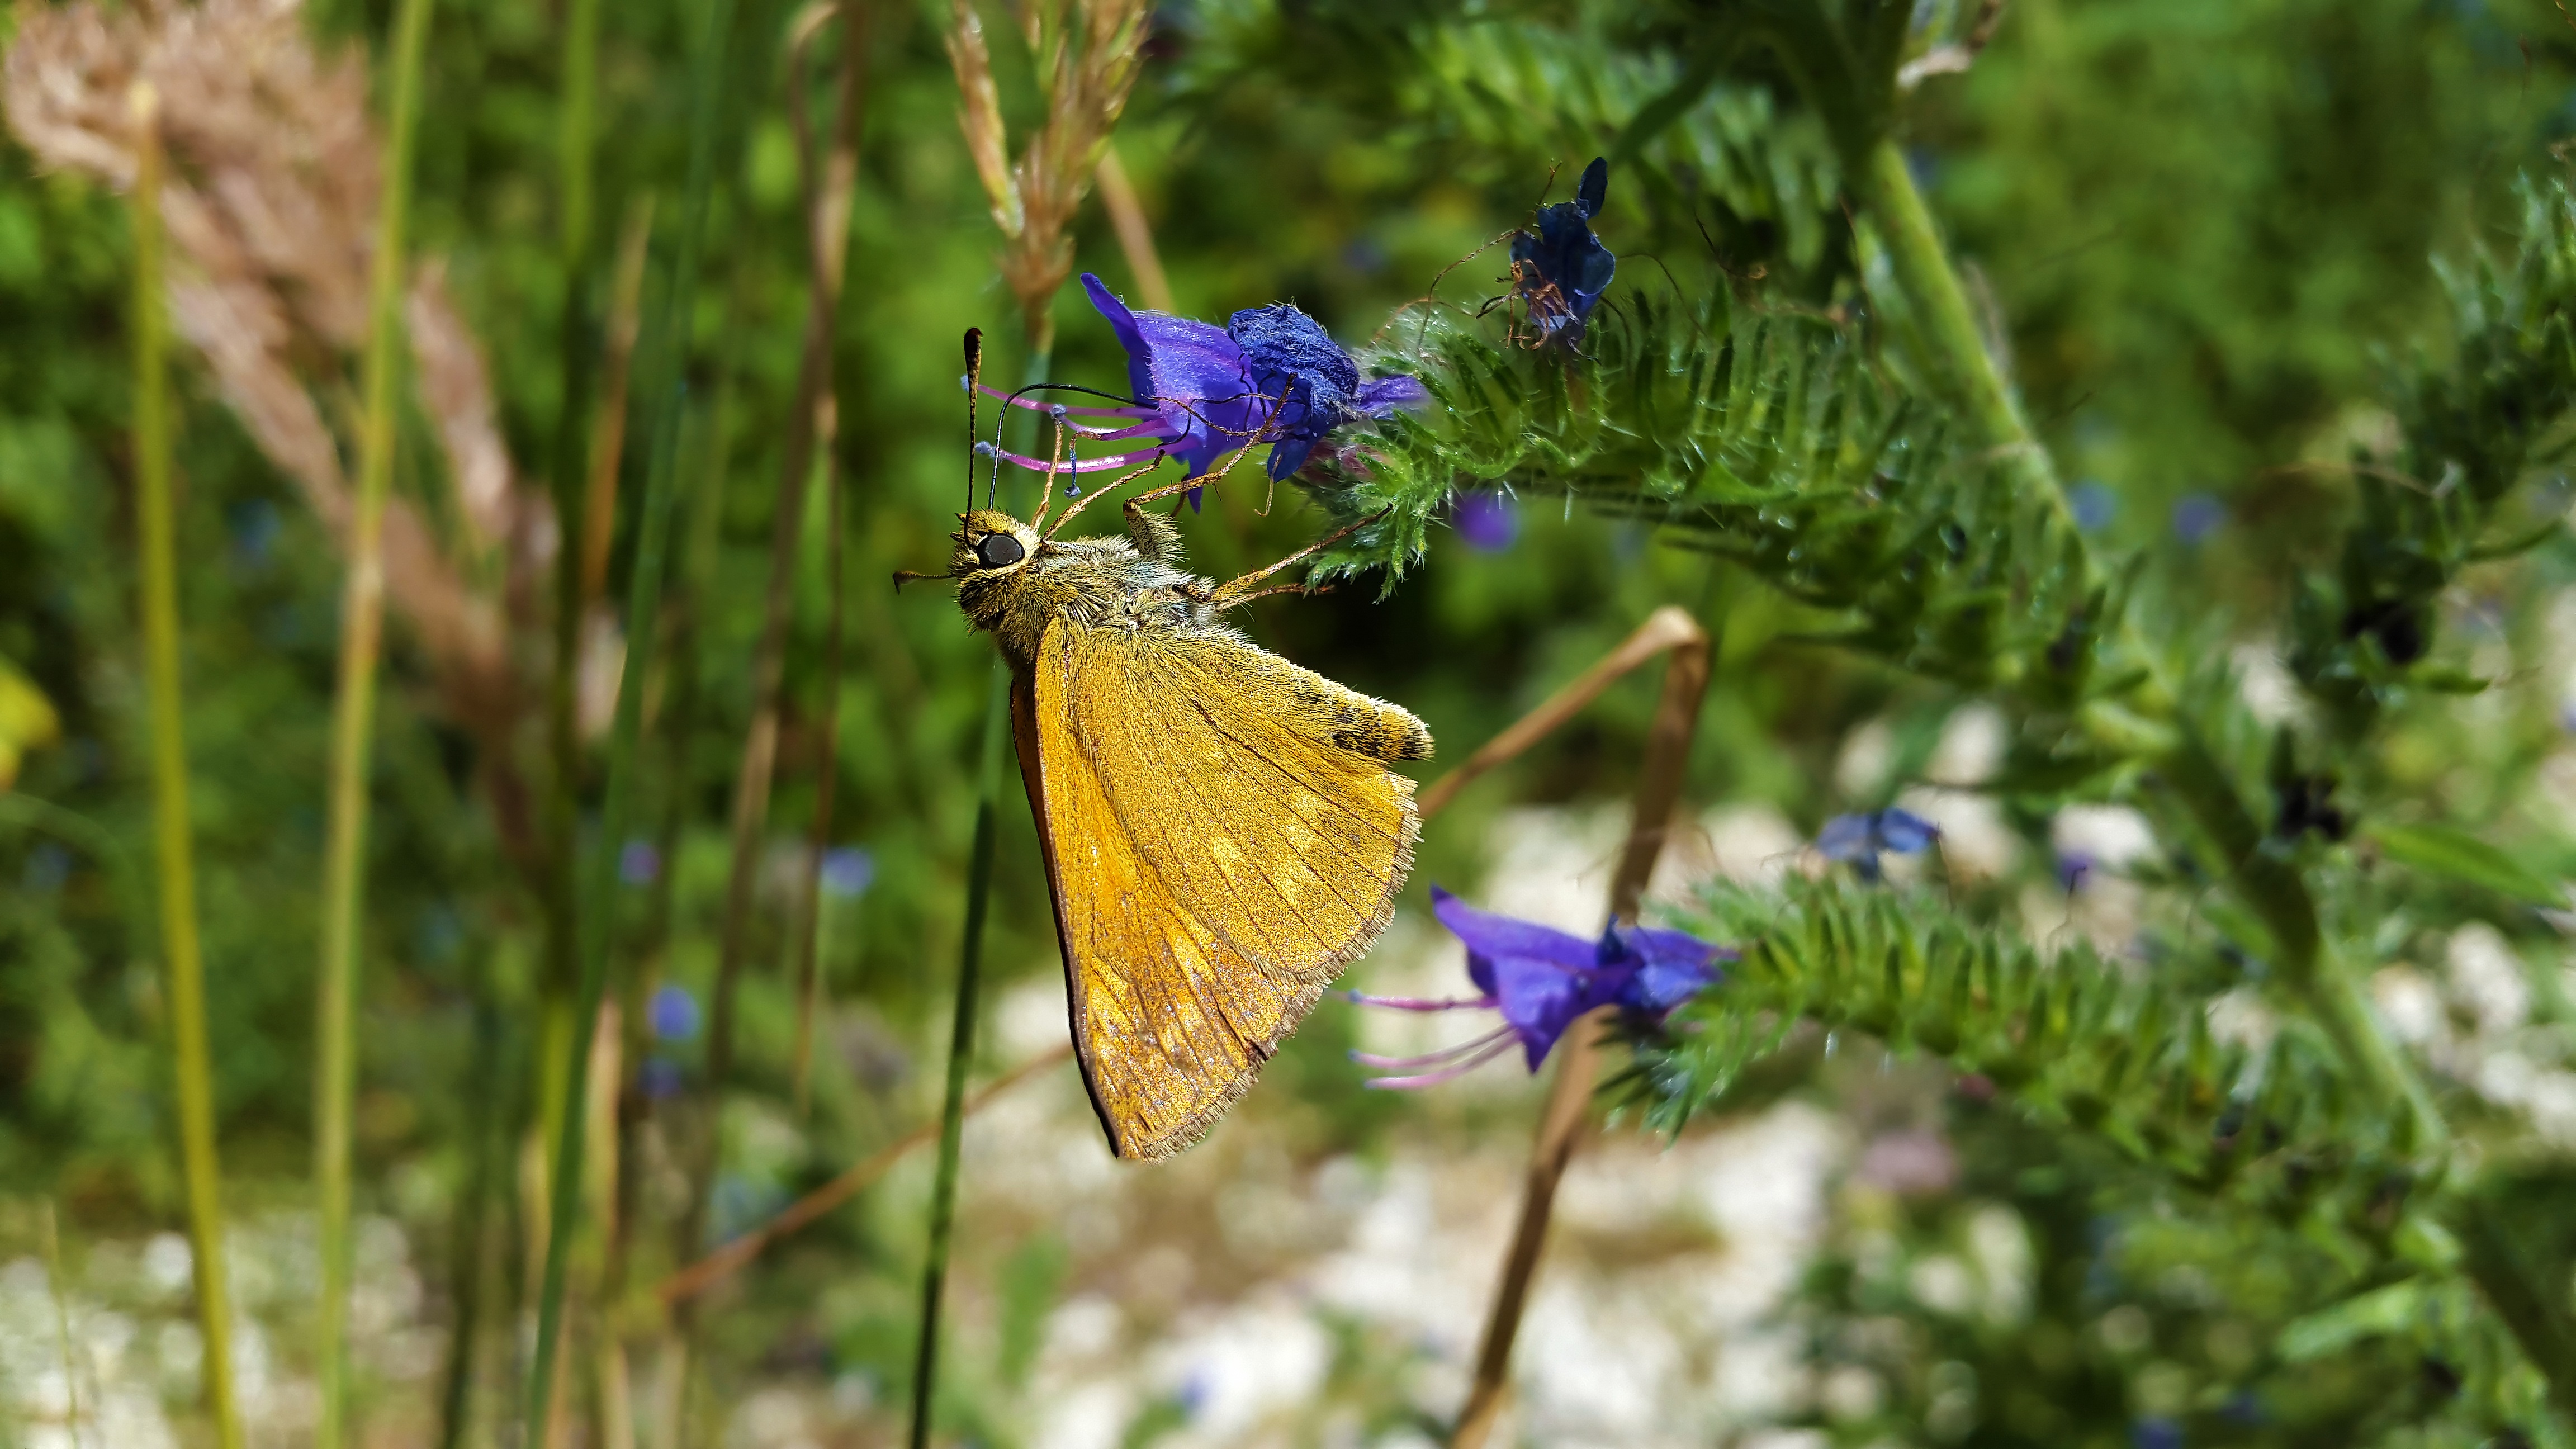
nature, forest, grass, meadow, prairie, flower, summer, wildlife, wild, spring, green, insect, macro, botany, butterfly, yellow, close, flora, fauna, invertebrate, wildflower, monarch butterfly, blade of grass, nectar, grasses, macro photography, arthropod, grass green, moths and butterflies, lycaenid